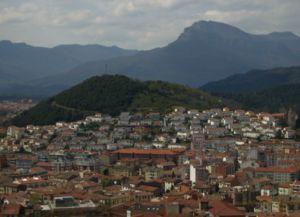
Le volcan du Montolivet est un sommet de la Cordillère transversale situé dans la ville d'Olot, comarque de la Garrotxa, en Catalogne.
Olot est une ville de Catalogne en Espagne. Elle est la capitale de la comarque de Garrotxa et le chef-lieu du district judiciaire de la province de Gérone, en Catalogne.